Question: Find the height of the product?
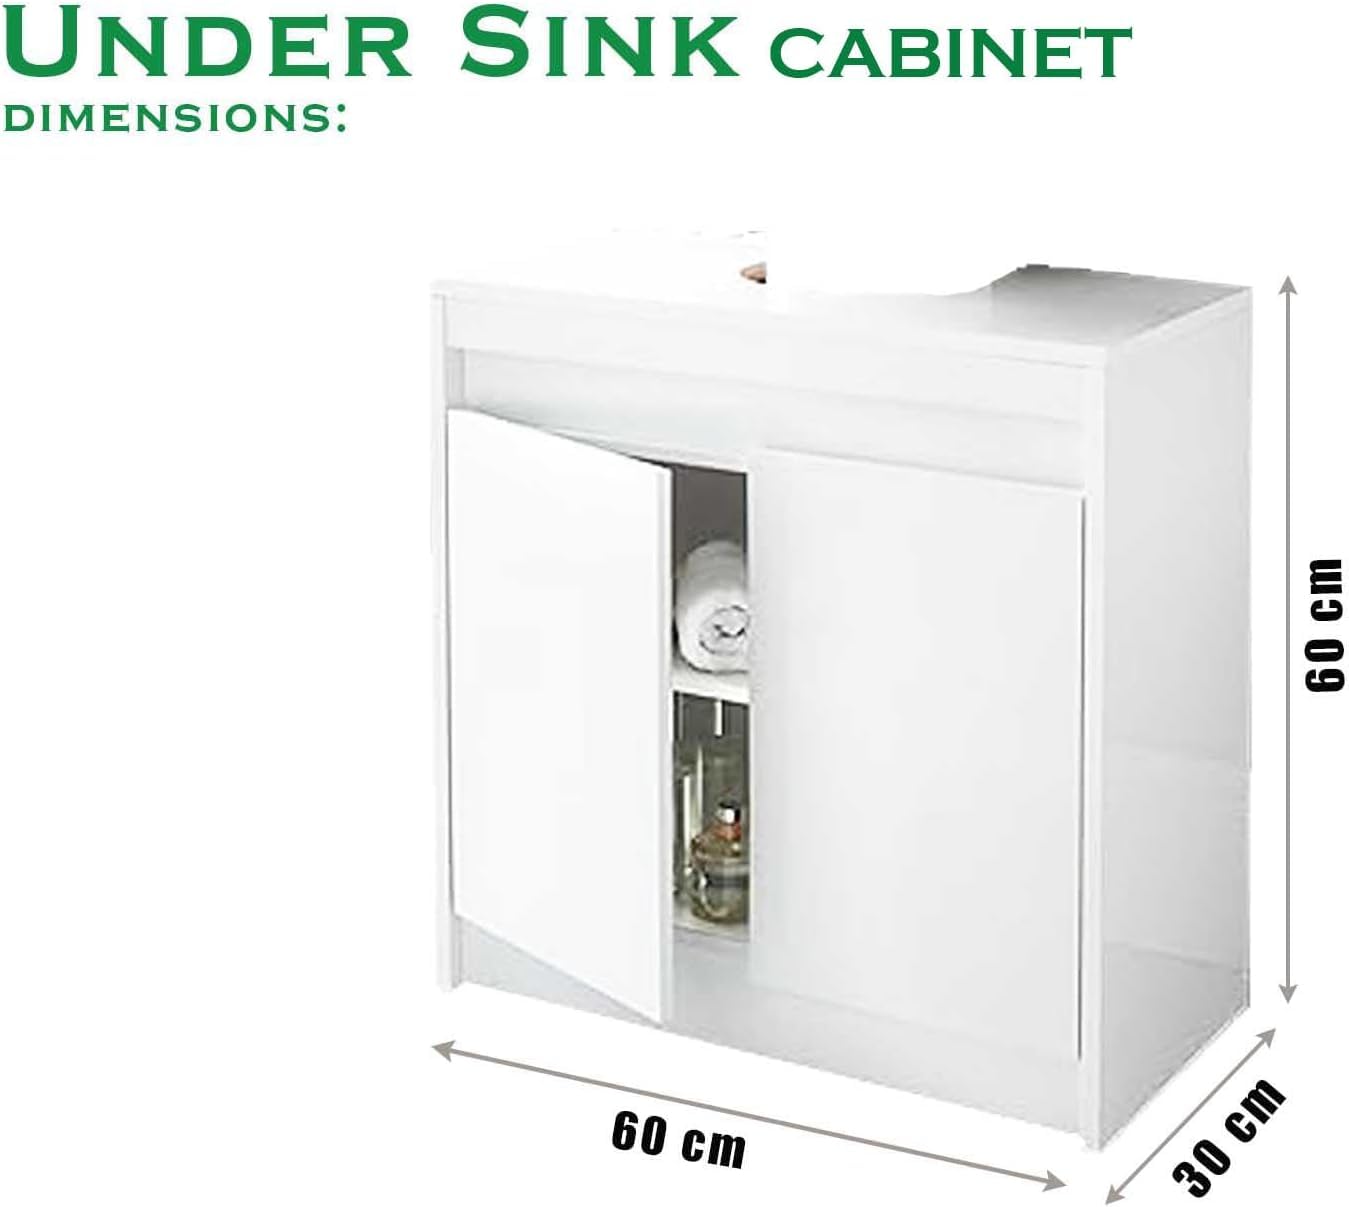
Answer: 60.0 centimetre